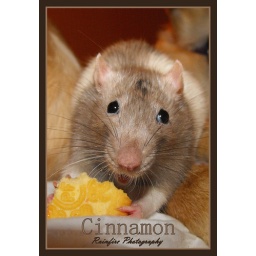
This crazy girl went nuts over these sugarless cookies. Even the dogs couldnt get it from her.